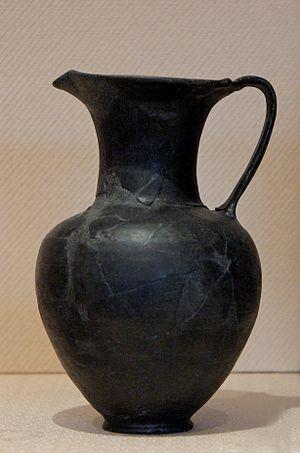
Œnochoé en bucchero, troisième ou quatrième période latiale. Provenance